Adriaen van der Cabel

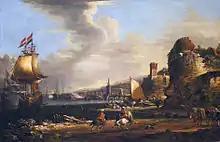
Adriaen van der Cabel, "Port of Genua", 1660

He was born and grew up in the small town of Rijswijk, near The Hague. Cabel was also known as Ary. According to Houbraken, he was a student of Jan van Goyen, and his real name was "van der Touw" (English: "of String"), but that wasn't grand enough according to Van Goyen, so he changed it to mean "of Cable". Houbraken wrote that his brother Engel was also a painter, and that Adriaen was already living in Lyon when Johannes Glauber made his grand tour. Cabel moved to Lyon as a young man and spent the rest of his life there.